Omaha Zoo Railroad

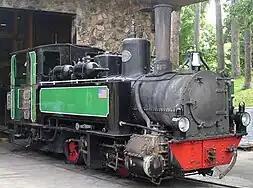
1890 steam locomotive "Riva", CFR no. 395-104

Riva, number 104, is the zoo's second steam locomotive which was acquired in 1974. It is an S-class 0-6-2 tank locomotive, meaning that it carries its fuel oil and water in tanks on the locomotive rather than in a separate tender (as does 119). It has six small driving wheels and large cylinders, making it extremely powerful for its size. A two-wheel trailing truck supports the firebox and cab. This locomotive is known for its shrill European whistle. Generating a tractive effort of 10,600 pounds, it has almost twice the pulling power of 119 and typically operates with a train consisting of six open-air coaches + a caboose.